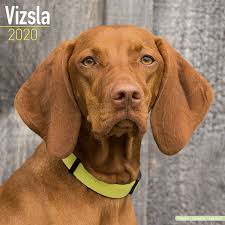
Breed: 210-n000048-vizsla